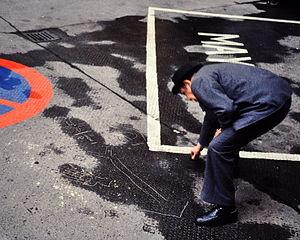
L'artiste Josef Oberberger comme artiste du pavé